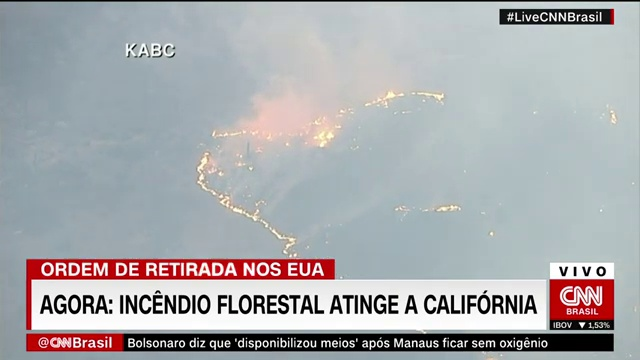
Fire: yes
Smoke: yes